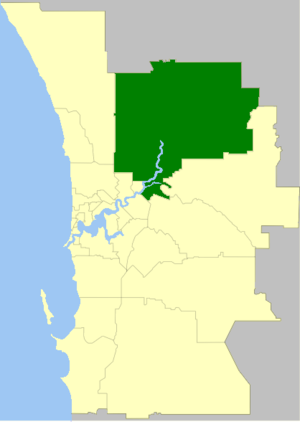
La Cité de Swan est une zone d'administration locale dans la banlieue de Perth en Australie-Occidentale en Australie à environ 20 kilomètres au nord-est du centre ville.